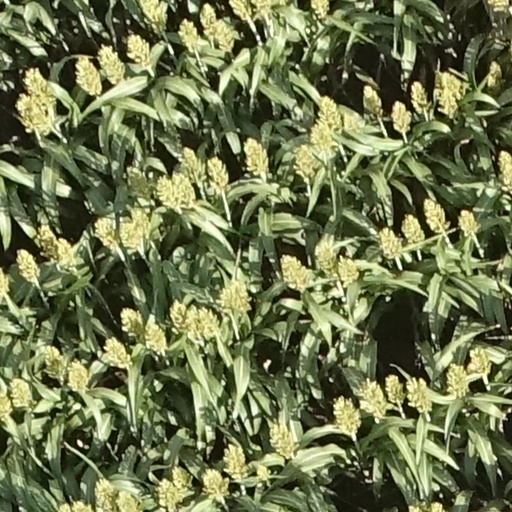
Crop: sorghum